Elwyn Roy King

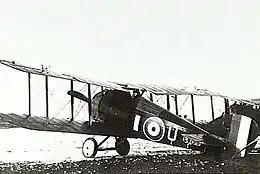
Rear three-quarter view of military biplane on landing ground

During October 1918, King converted with the rest of No. 4 Squadron to the upgraded Sopwith Snipe, whose larger cockpit was a better fit for him. He scored with the Snipe on both 28 and 29 October, the latter over Tournai, in what is frequently described as "one of the greatest air battles of the war". At Tournai, amid a confrontation involving over seventy-five Allied and German fighters, King evaded five enemy Fokkers that dived on him, before destroying an LVG in a head-on attack. The next day, he downed three Fokker D.VIIs, two without firing a shot. As he zoomed up from shooting one out of control, he cut off another. This second Fokker pulled up to avoid collision and toppled onto a third Fokker. One of the war's last air battles took place near Leuze on 4 November. King's destruction of two D.VIIs in the space of five minutes, the latter in flames, capped his combat career. His tally of seven victories with the Snipe in the closing days of the war made him the highest-scoring pilot in this type.